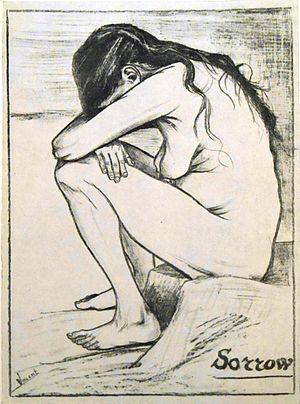
Dessin de Vincent van Gogh
Le chagrin peut être une émotion, un sentiment, ou encore une sensation. Le chagrin est plus « intense » que la tristesse, car il implique un état à long terme. Le chagrin peut exprimer un degré de résignation et se dit être à mi-chemin entre la tristesse et la détresse.